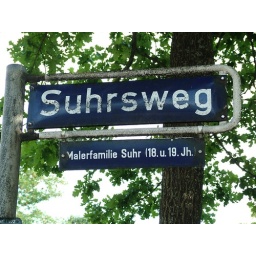
street sign in Hamburg-Barmbek - excelent condition